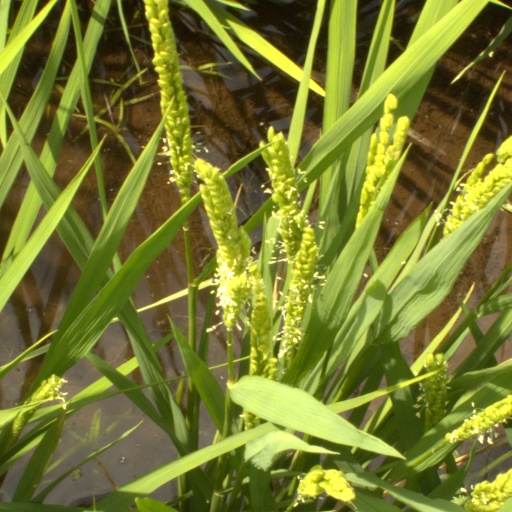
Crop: rice